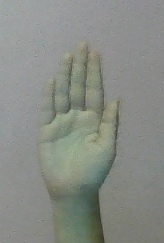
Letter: seen